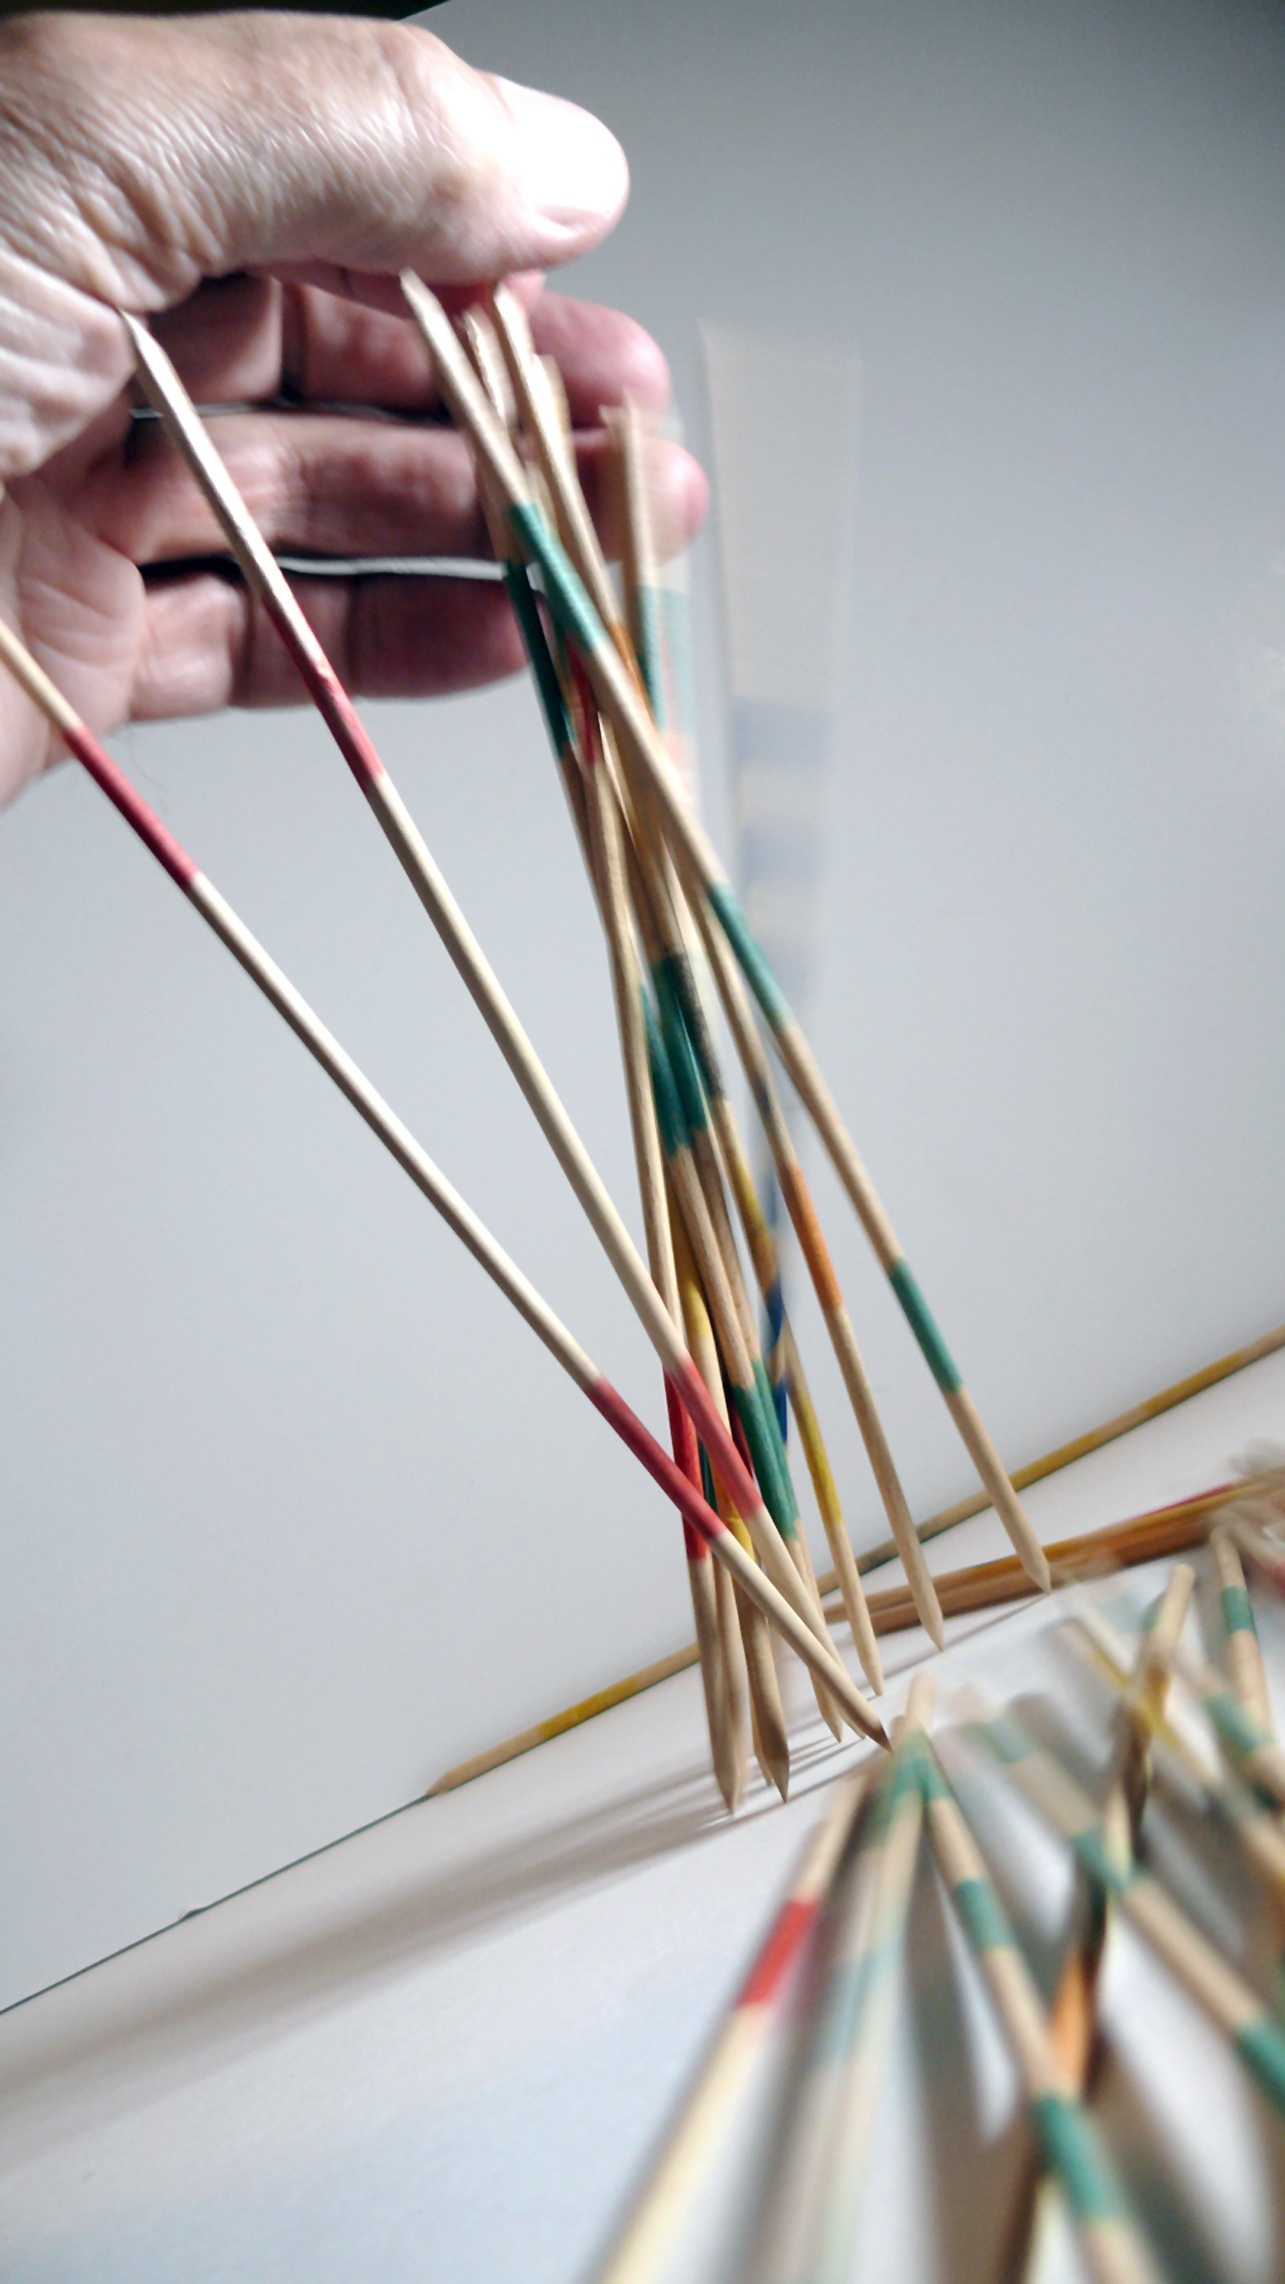
mikado, play, fun, entertainment, wooden sticks, chopsticks, bars, pastime, gesellschaftsspiel, colorful, wood, skill, color, puzzle